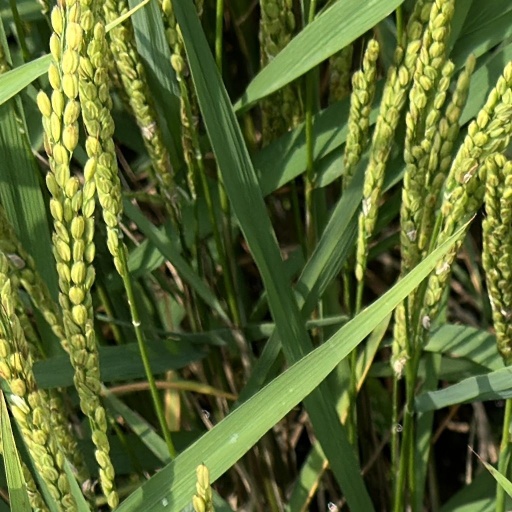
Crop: rice